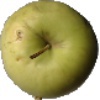
Label: Apple Golden 3